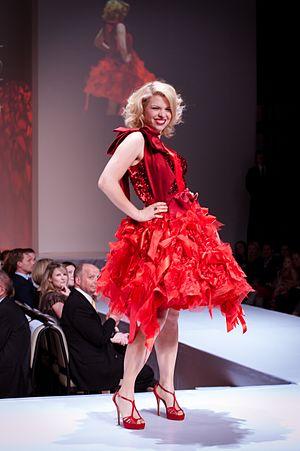
Ali Liebert est une actrice, mannequin, productrice et réalisatrice canadienne, née le 20 août 1981 à Surrey en Colombie-Britannique.